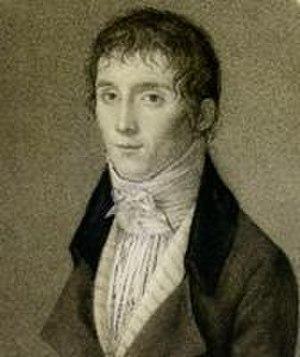
Chalon-sur-Saône est une commune française située dans le département de Saône-et-Loire en région Bourgogne-Franche-Comté.
L'histoire de la photographie, retrace les étapes qui jalonnent l'évolution du procédé photographique depuis son invention jusqu'à nos jours. L'invention de la photographie nécessitait, d'une part la réalisation d'un dispositif optique permettant la création de l'image, et d'autre part de fixer cette image sur un support pérenne par un processus chimique irréversible. Les usages de cette technique ont évolué, et sa dimension artistique a notamment été reconnue.